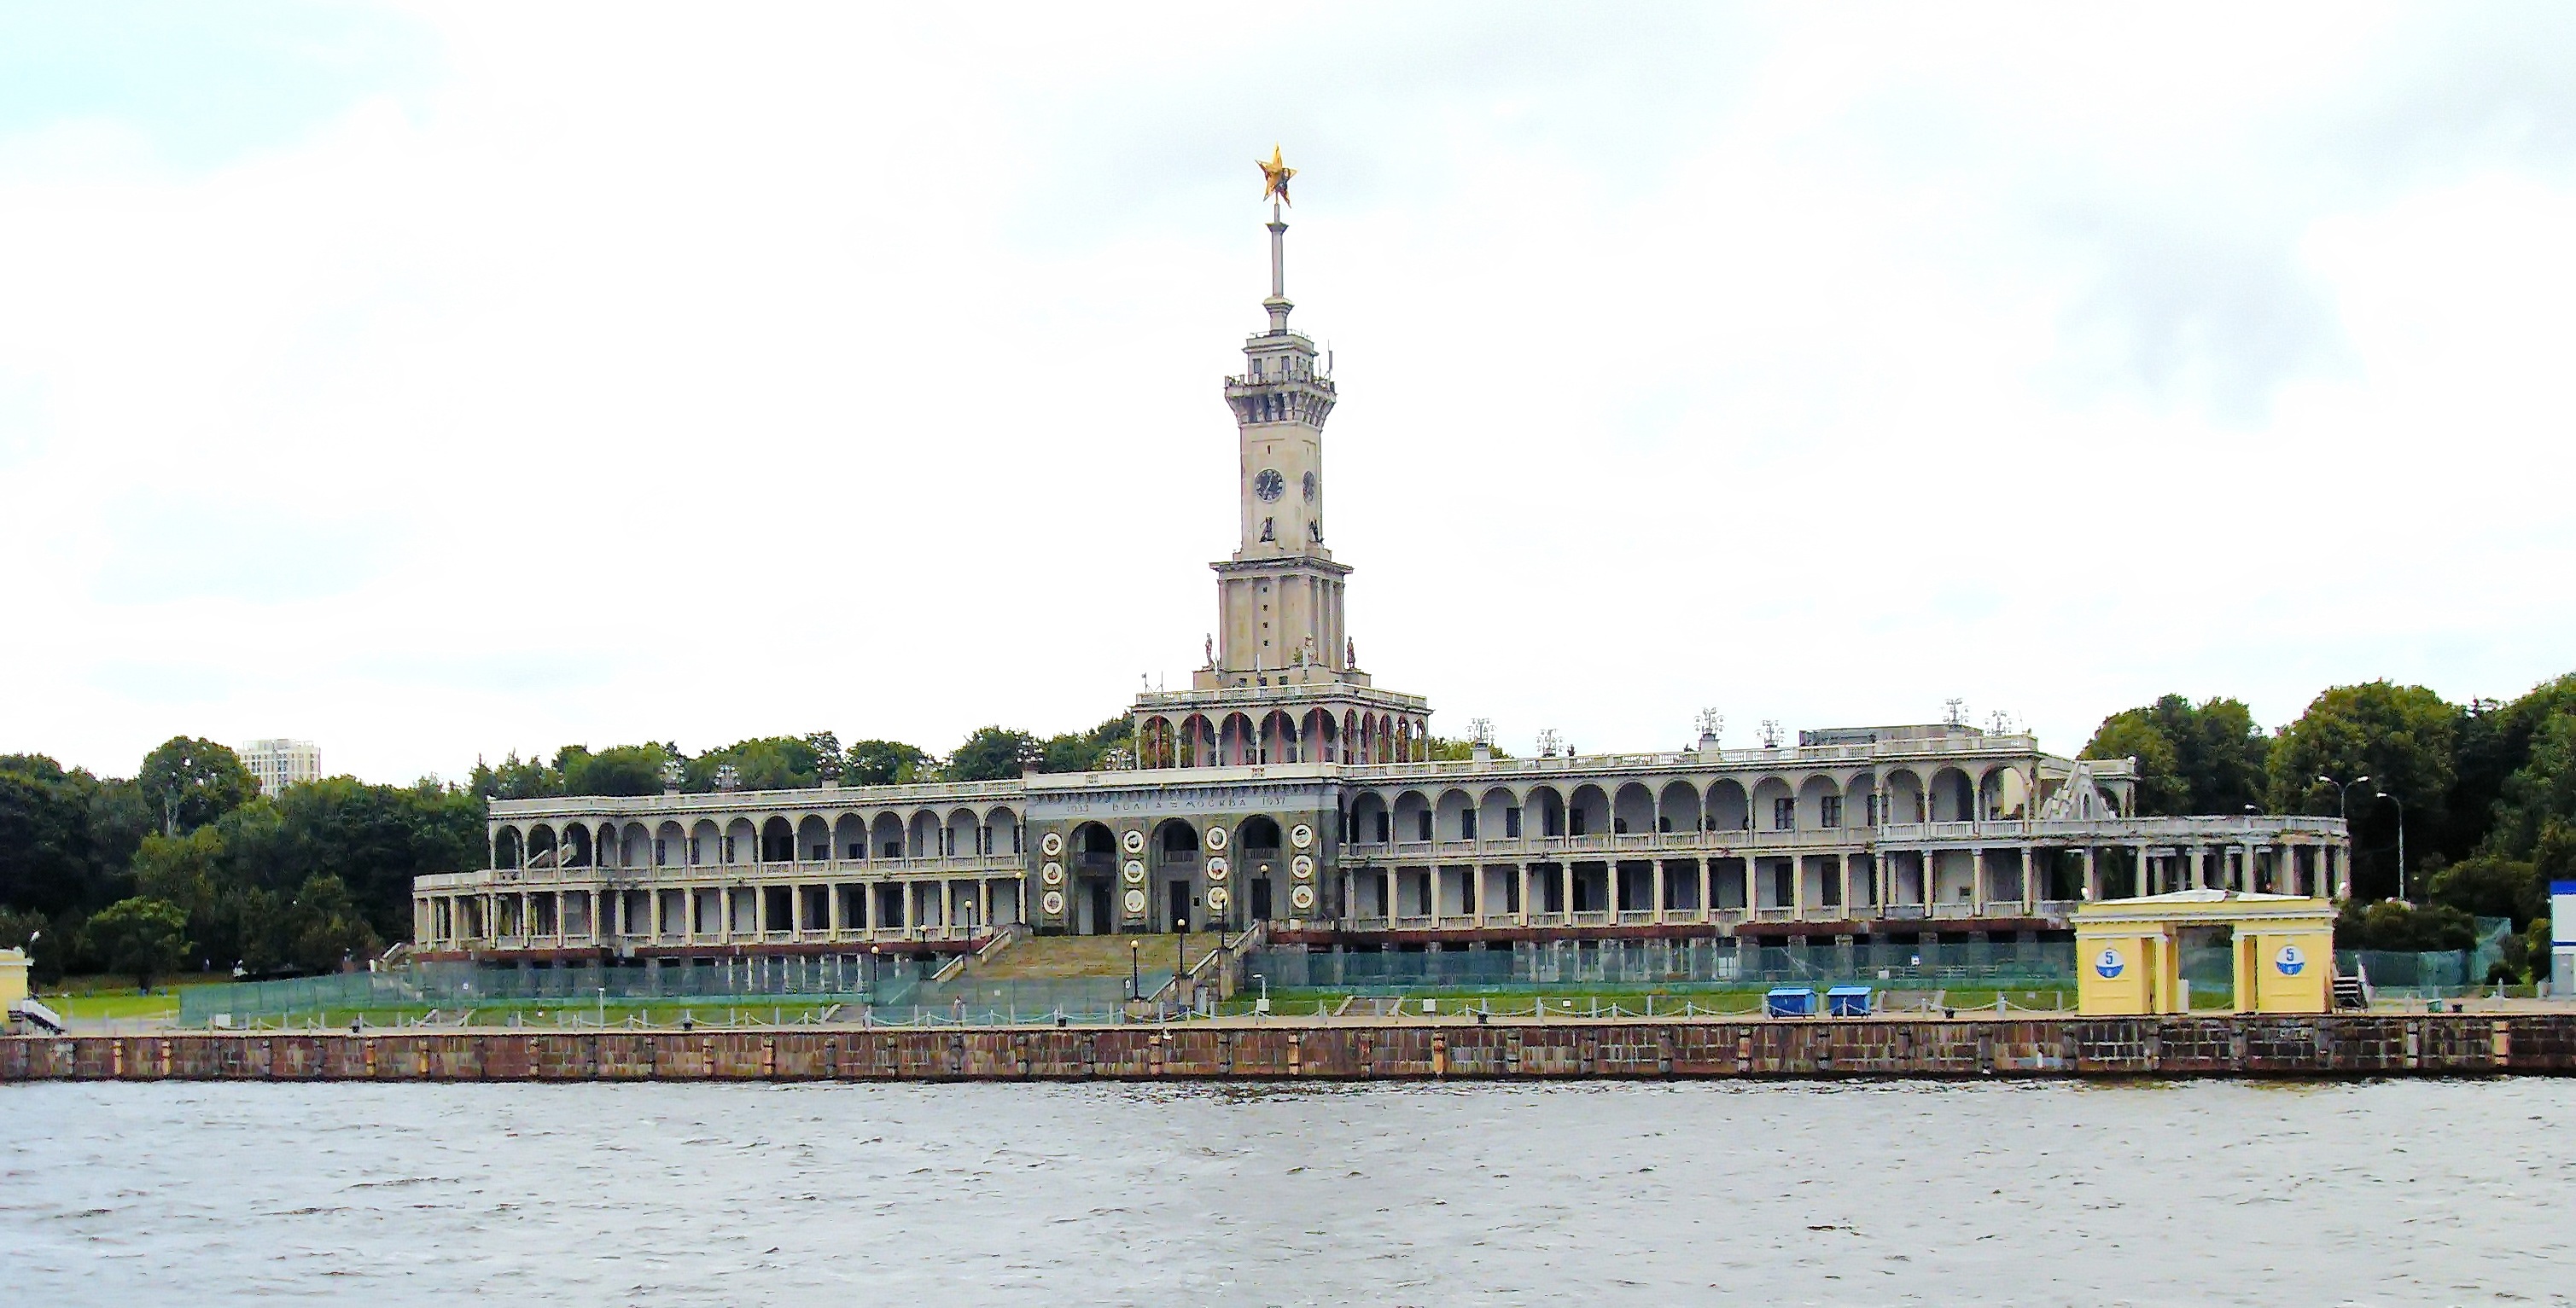
water, architecture, palace, river, plaza, landmark, place of worship, temple, moscow, russia, landing, tours, red star, historic site, river station, moscova